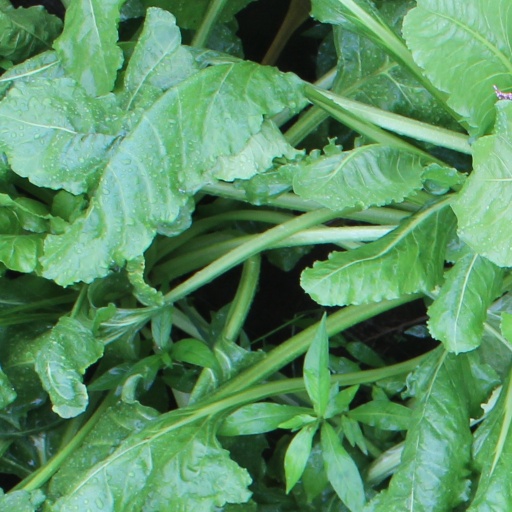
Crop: sugar beet